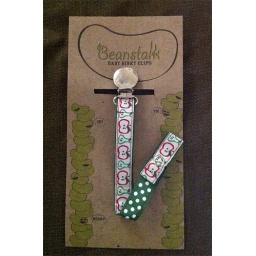
Woven European ribbon in a sweet fruit print, back has green &amp;amp; white polka dots.